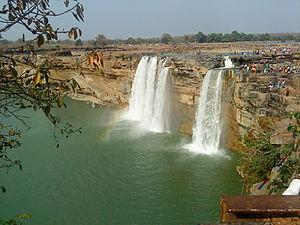
L'Indravati est une rivière indienne d'une longueur de 386 km, tributaire de la Godavari. Elle a donné son nom au parc national d'Indravati.